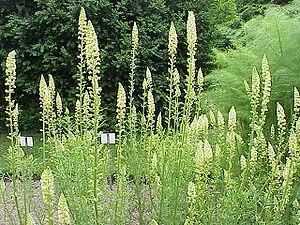
La famille des Resedaceae est constituée de plantes dicotylédones ; elle comprend 70 espèces réparties en 6 ou 7 genres.